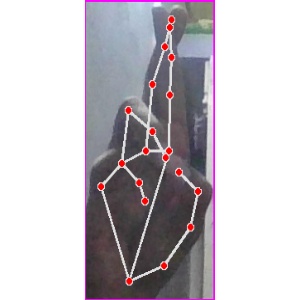
अक्षर: र